Marguerite de Navarre

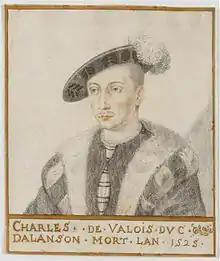
17th century portrait of Charles d'Alençon, Marguerite's first husband.

At the age of seventeen Marguerite was married to Charles IV of Alençon, aged twenty, by the decree of King Louis XII (who also arranged the marriage of his ten-year-old daughter, Claude, to Francis). With this decree, Marguerite was forced to marry a generally kind but practically illiterate man for political expediency—"the radiant young princess of the violet-blue eyes... had become the bride of a laggard and a dolt". She had been bartered to save the royal pride of Louis, by keeping the County of Armagnac in the family. There were no offspring from this marriage.